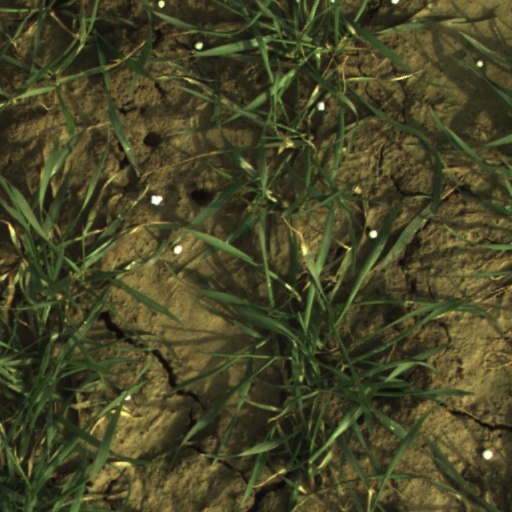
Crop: wheat